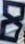
Number: 8